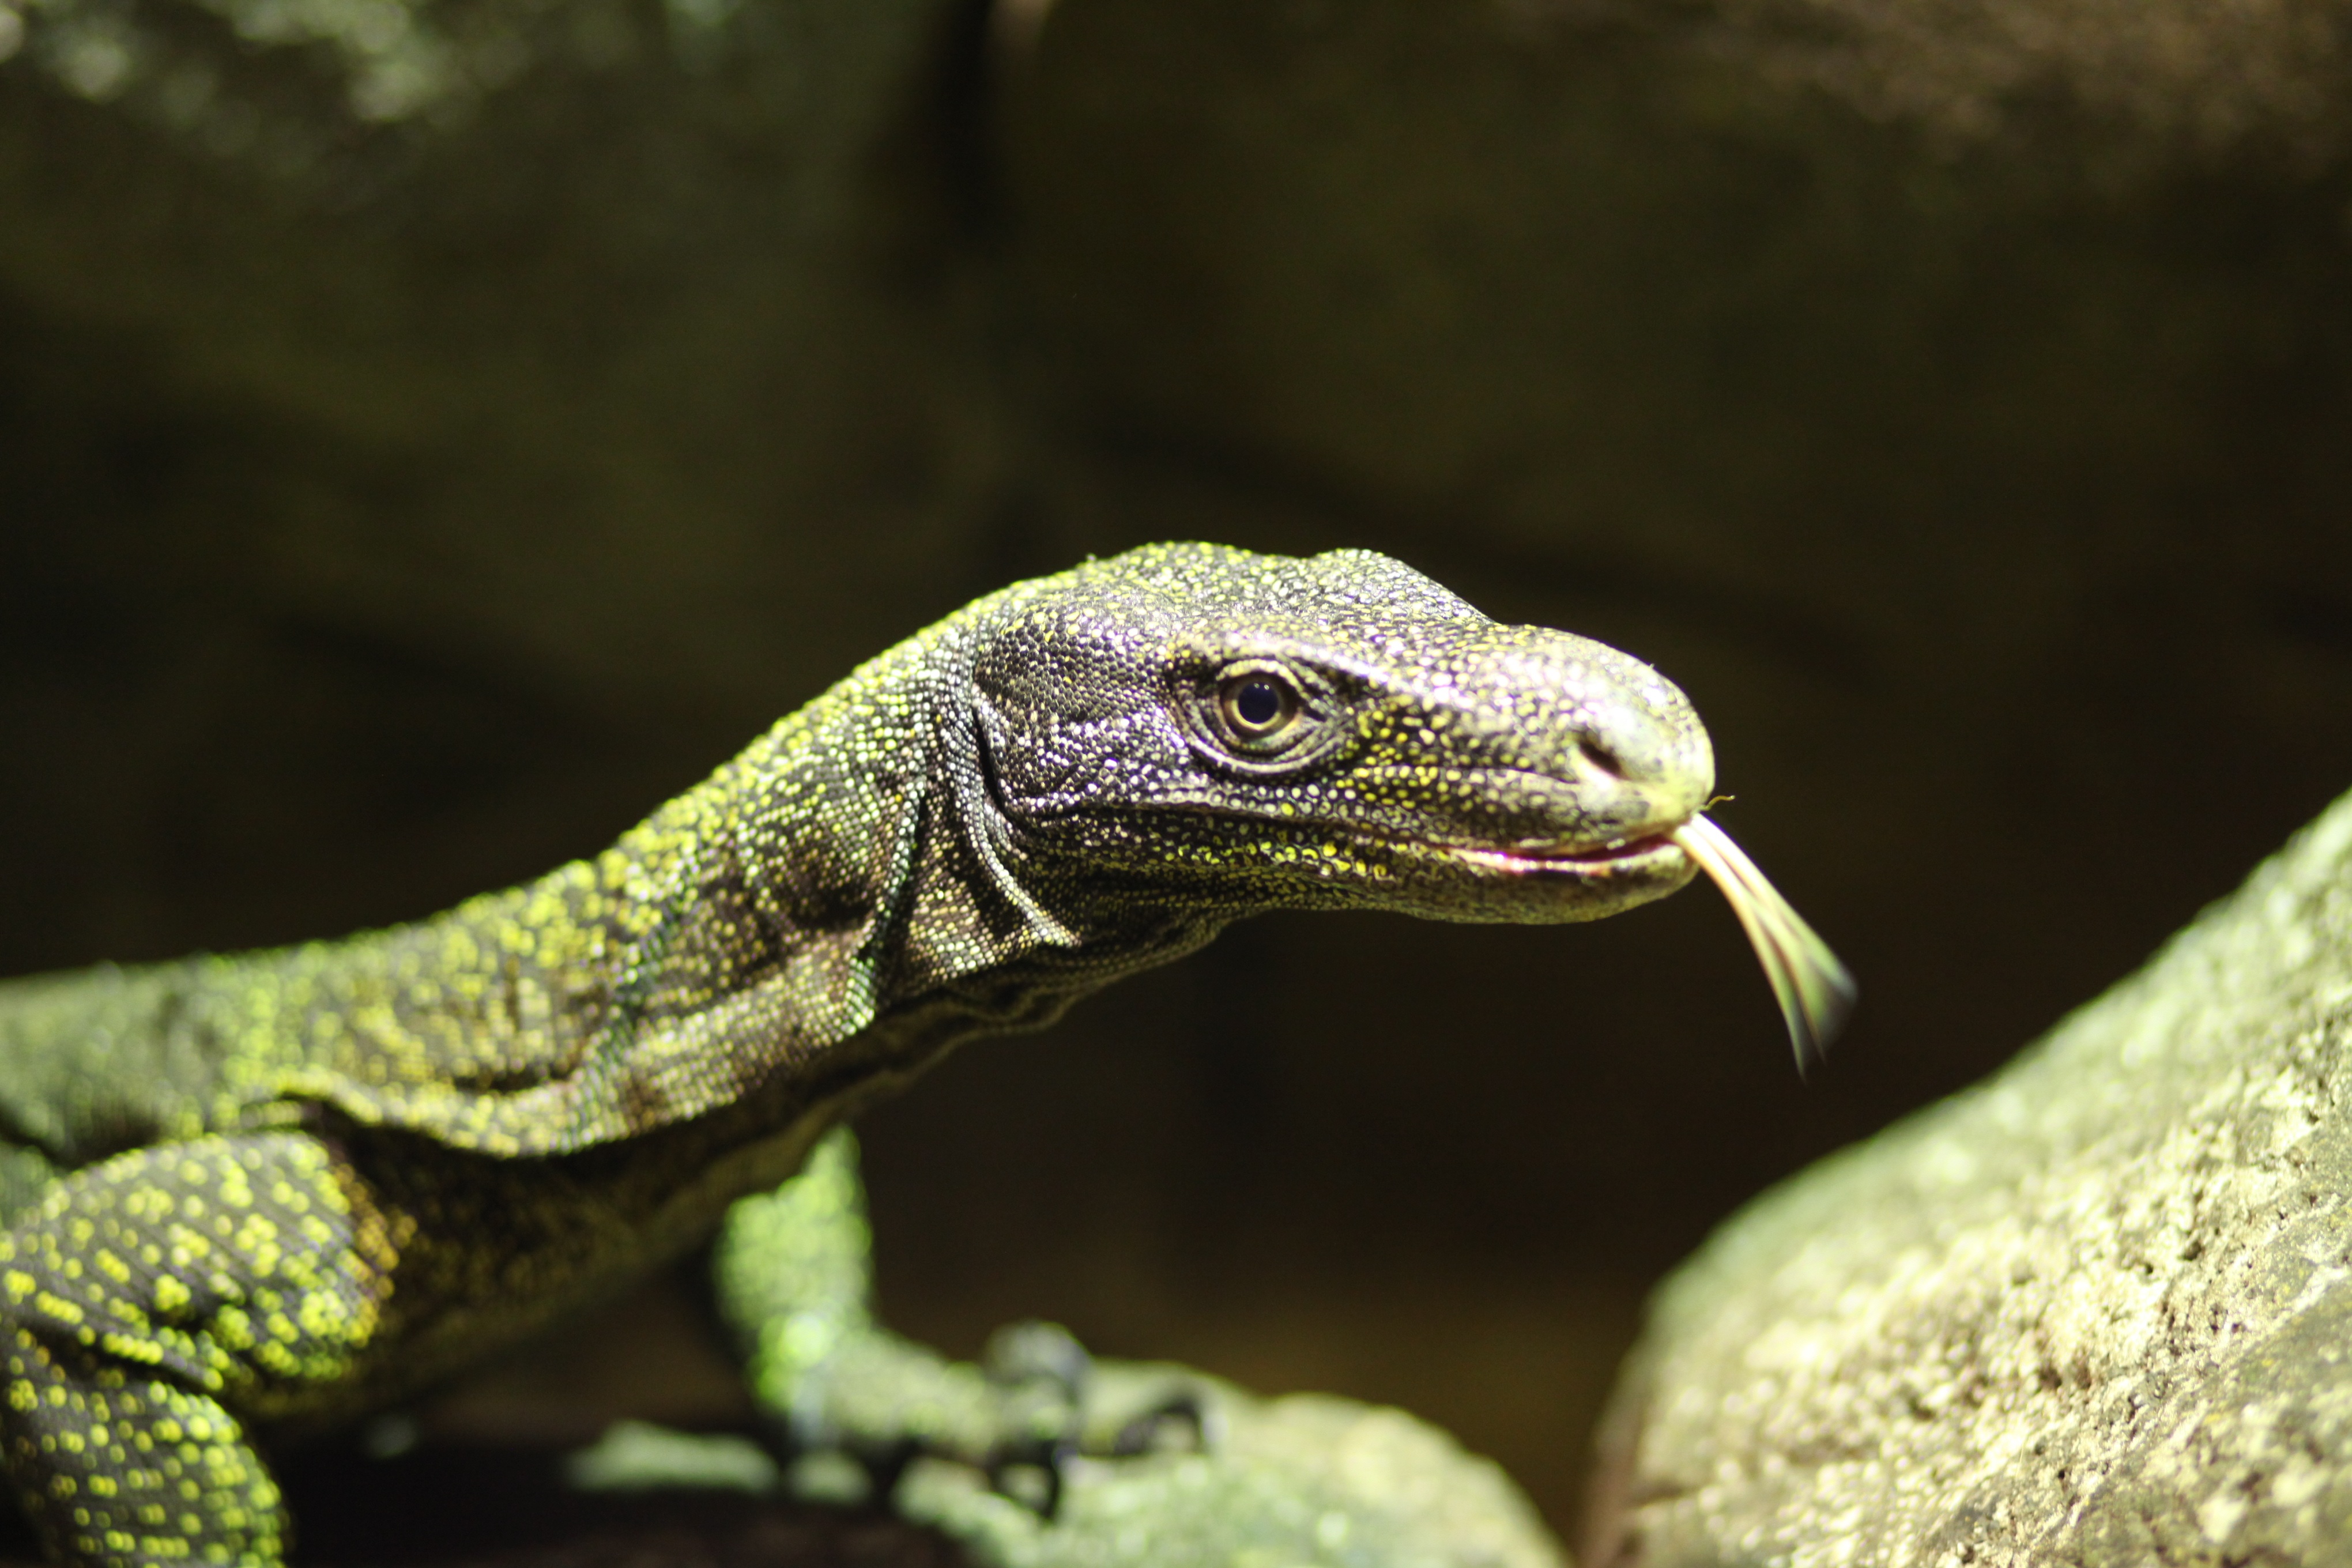
nature, animal, wildlife, reptile, fauna, lizard, close up, animals, vertebrate, animal world, macro photography, lacerta, agamidae, exotic animal, dactyloidae, komodo dragon, scaled reptile, lacertidae, comfortable lizard